Aakhri Khat

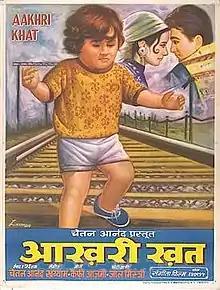

 is a 1966 Bollywood film written and directed by Chetan Anand. This film marked the debut of Rajesh Khanna. The music of the film is by Khayyam and lyrics by Kaifi Azmi; it includes the song "Baharon Mera Jeevan Bhi Sanwaro", sung by Lata Mangeshkar.